Full-size Ford

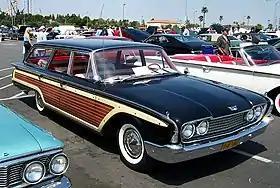
1960 Ford Country Squire

In 1955, the Ford car lineup was given a mild update over the previous year, although several features made their first appearance in this generation. Air conditioning was now available as a factory-installed option. The Lifeguard option package, introduced in 1956, featured front and rear seat belts, a padded dashboard, and redesigned door latches. Although this was the first generation of Fords to undergo crash testing, the Lifeguard package was not well received by buyers.